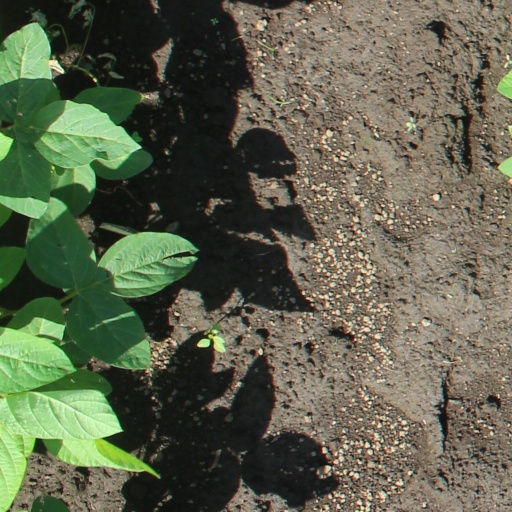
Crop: soybean